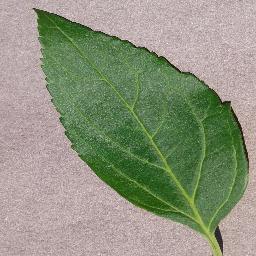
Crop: cherry
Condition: (including_sour)_healthy